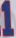
Number: 1